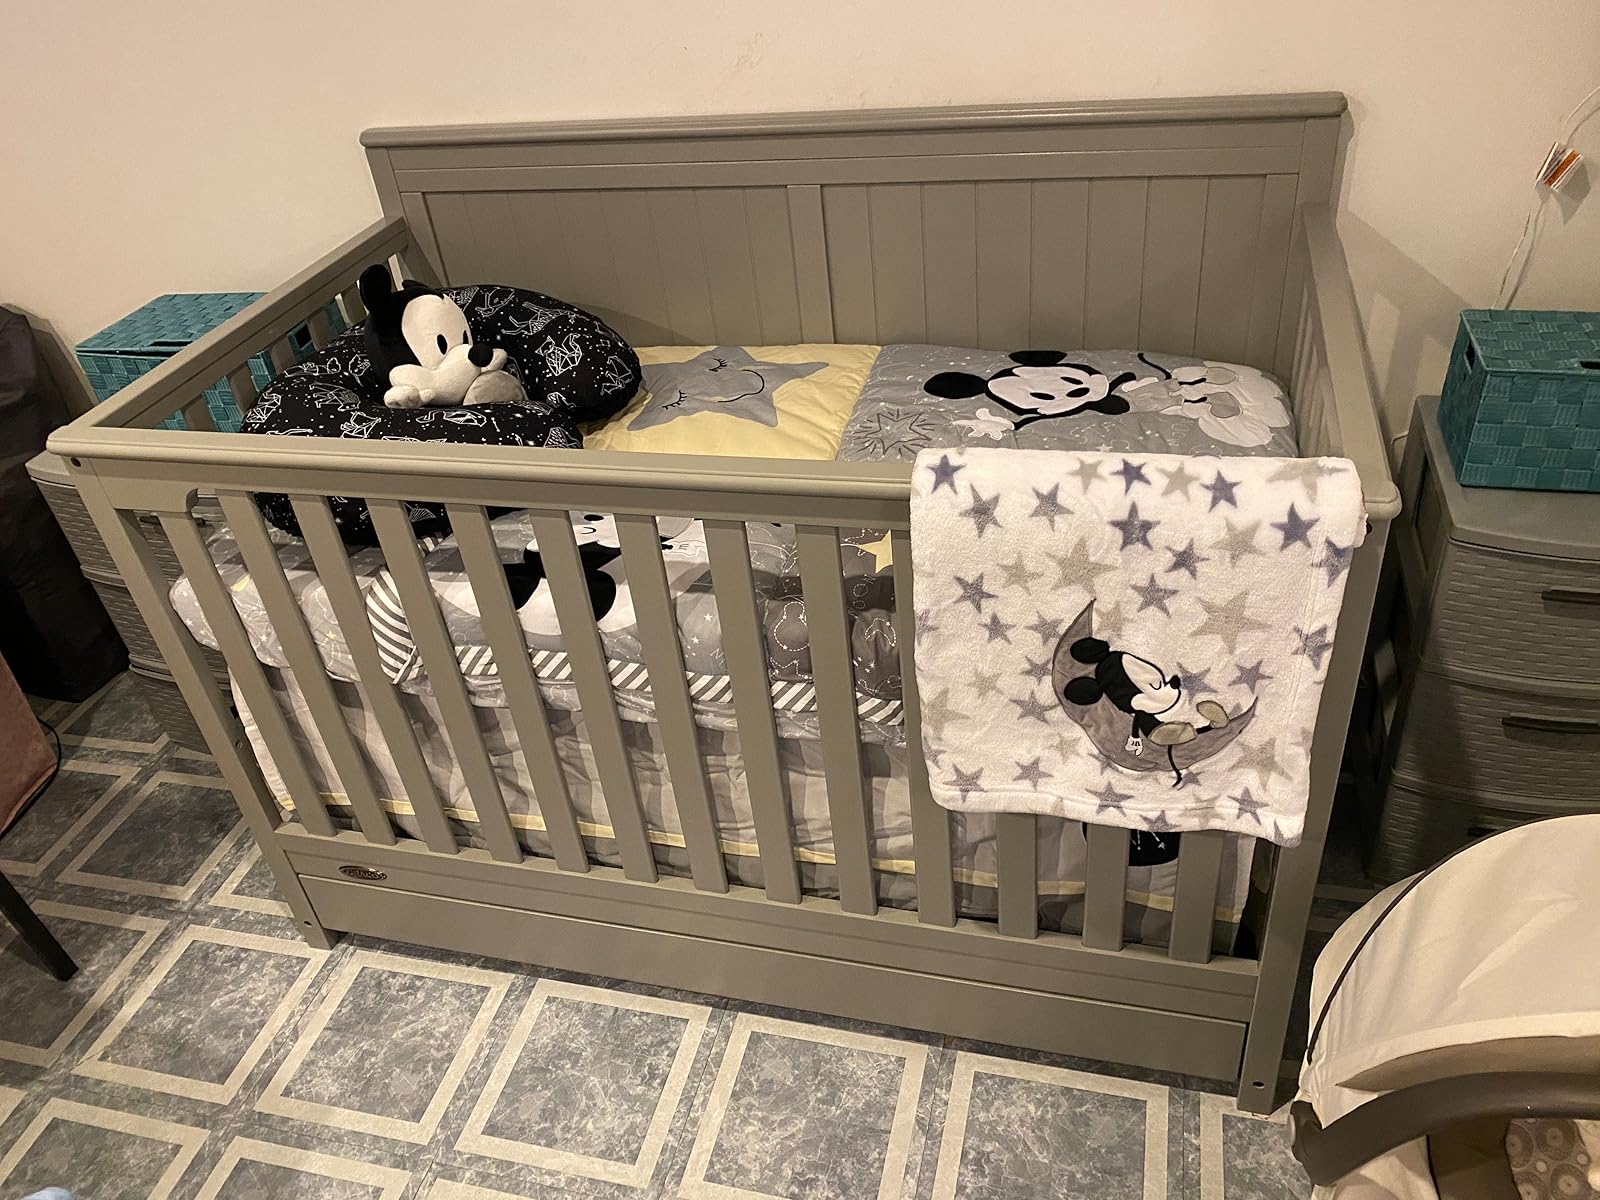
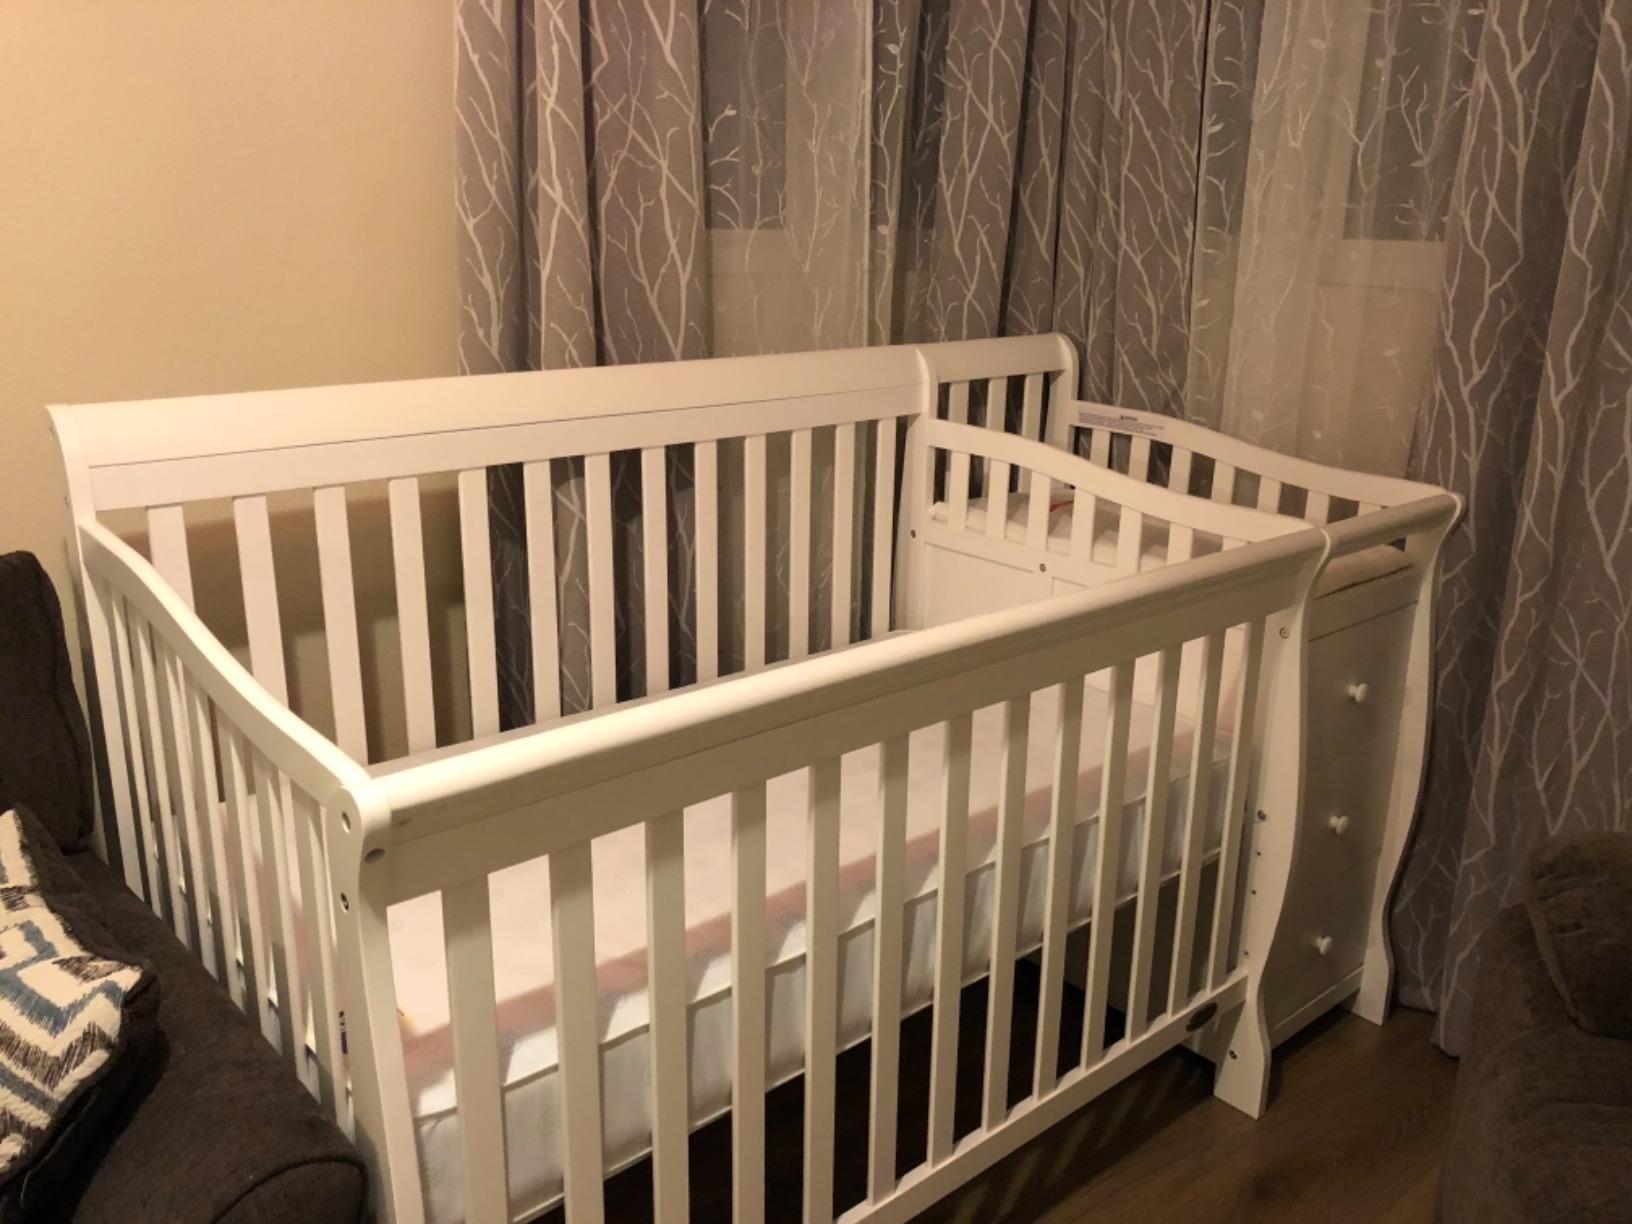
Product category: products_crib
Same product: no